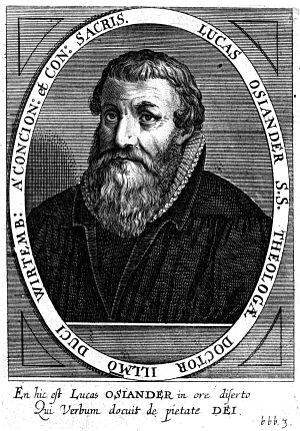
Lucas Osiander est un pasteur allemand de l’Église évangélique luthérienne en Wurtemberg et un compositeur de musique d’église luthérienne. Fils du réformateur Andreas Osiander il fut le père de Lucas Osiander le Jeune.